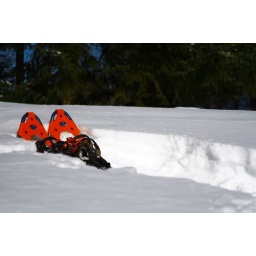
This is one a hill in the sun. Spend a minute to did out a bowl and it is perfect.